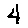
Label: 4